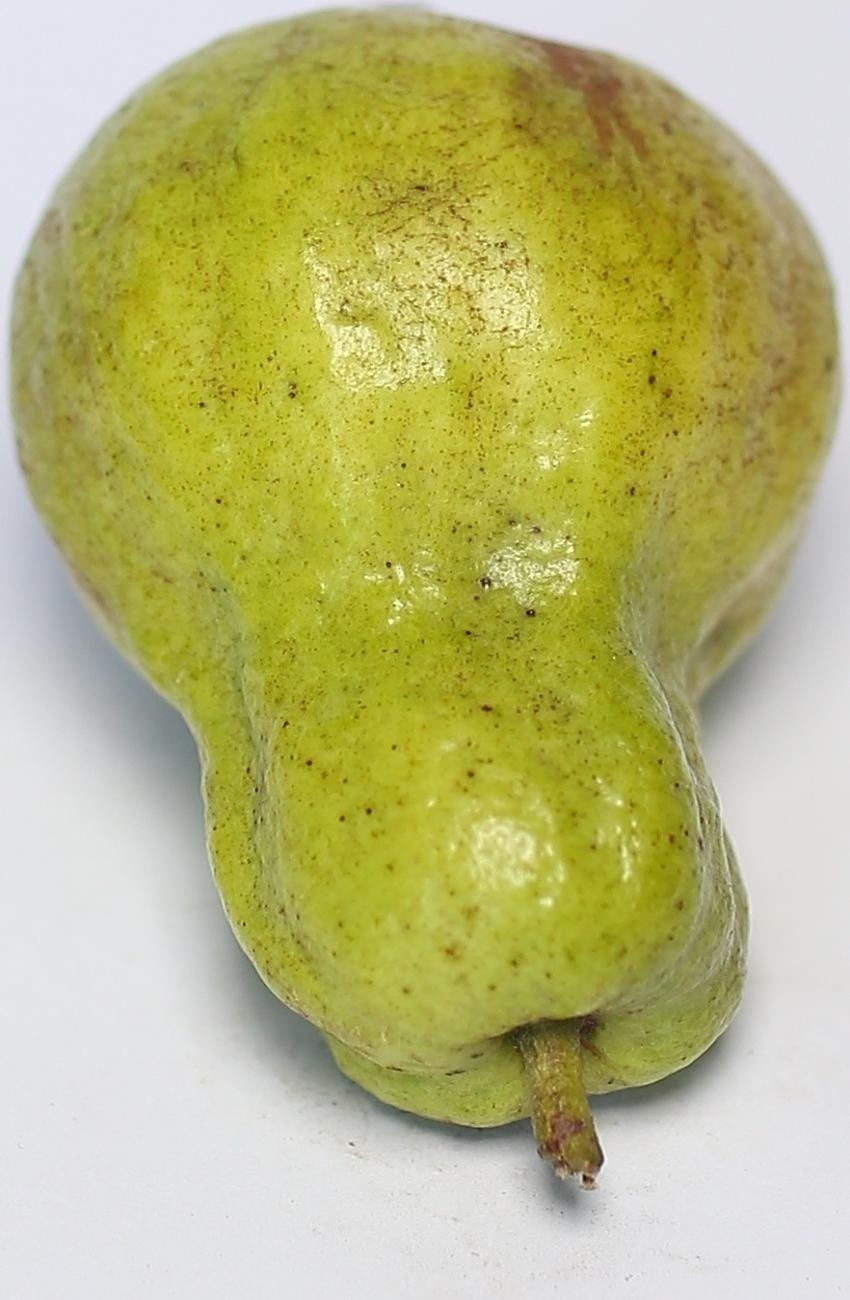
Maturity: mature-green
Variety: local-sindhi